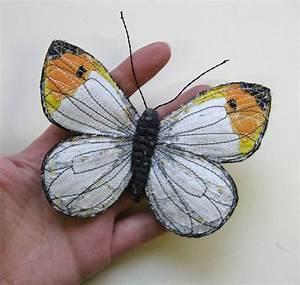
butterfly